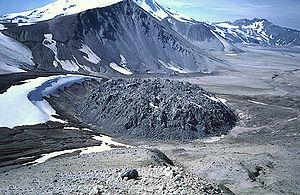
Le parc national et réserve de Katmai est un parc naturel national américain, au sud-ouest de Alaska, précisément dans la péninsule d'Alaska. Il est remarquable pour sa vallée des Dix Mille Fumées formée à la suite de l'éruption du Novarupta en 1912 ainsi que par ses ours bruns dont on estime le nombre à plus de deux mille. Il existe quatorze volcans en activité dans cette région dont le Novarupta et le mont Katmai. Il compte également près de 800 km de côtes.
Le Novarupta est un volcan des États-Unis situé en Alaska, à proximité du mont Katmai. Il s'est formé au cours de son unique éruption en 1912 qui est une des plus puissantes du XXᵉ siècle et qui a donné naissance à une surge volcanique.
Un dôme de lave est une structure volcanique composée d'une masse de lave dont la viscosité élevée l'empêche de s'écouler sur les flancs d'un volcan, obstruant ainsi le point de sortie de la lave.